Somali Armed Forces

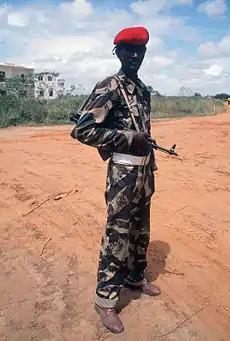
A Somali soldier with an AKM poses for a photograph during the multinational joint-service Exercise Bright Star '85.

The armed forces continued to expand after the Ogaden War. The army expanded to 96,000 in 1980, of which combat forces made up 60,000. Thereafter the army grew to 115,000 and eventually to 123,000 by 1984–85.